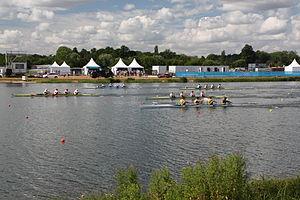
La participation de la Suisse aux Jeux olympiques d'été de 2012 a lieu du 26 juillet au 12 août 2012 à Londres, au Royaume-Uni. C'est la 27ᵉ fois que ce pays participe aux Jeux olympiques d'été, après sa présence à toutes les éditions précédentes.